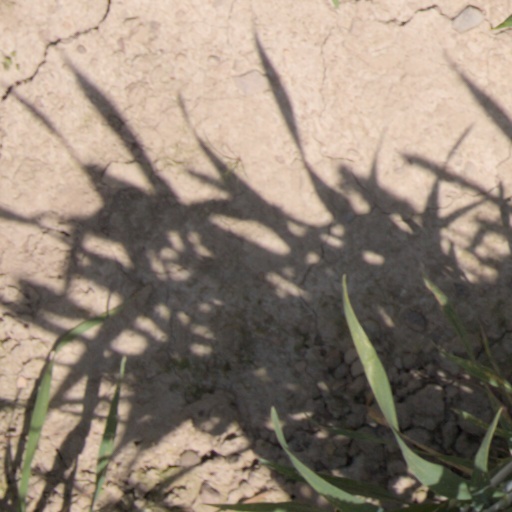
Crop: wheat